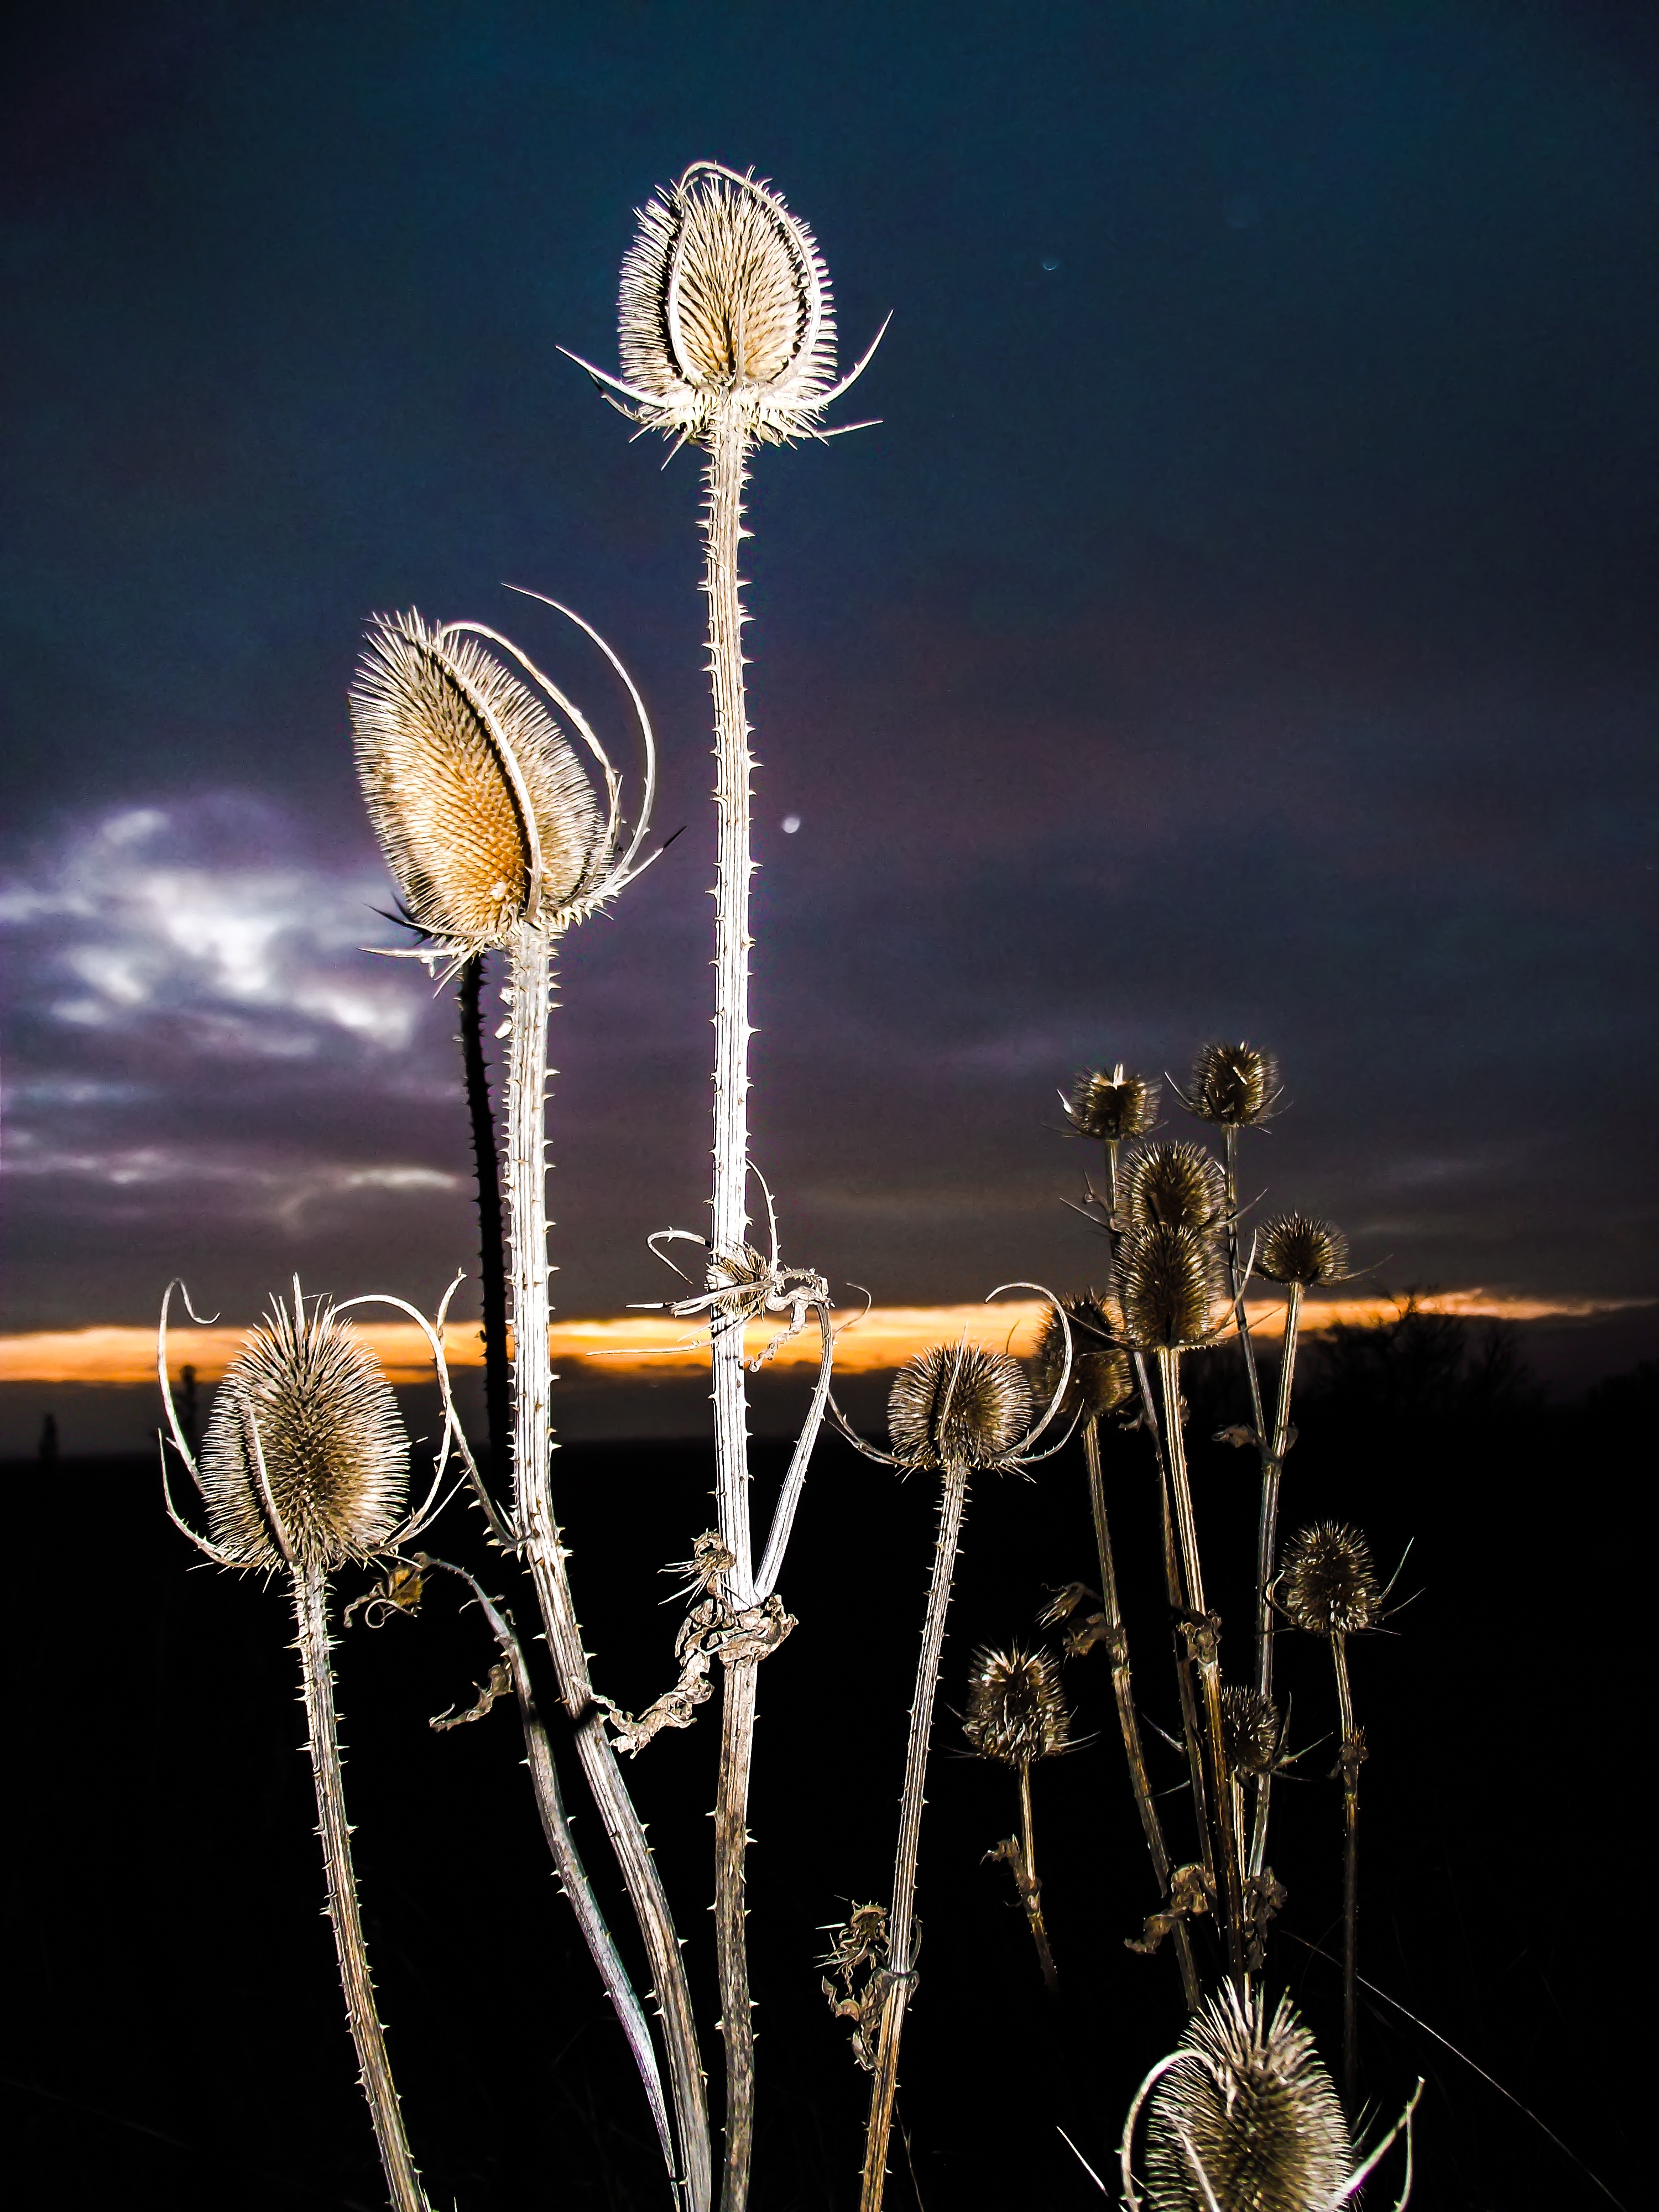
prickly, light, night, flower, sparkler, reflection, street light, dried, lighting, thorns, thistle, light fixture, chandelier, spur, macro photography